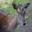
Label: deer